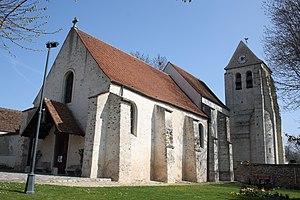
Marolles-en-Brie est une commune française située dans le département du Val-de-Marne en région Île-de-France.
Cet article recense les monuments historiques français classés en 1909.
Cet article recense les monuments historiques du Val-de-Marne, en France.